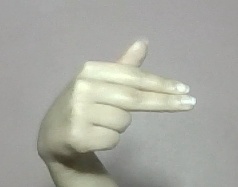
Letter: ghain